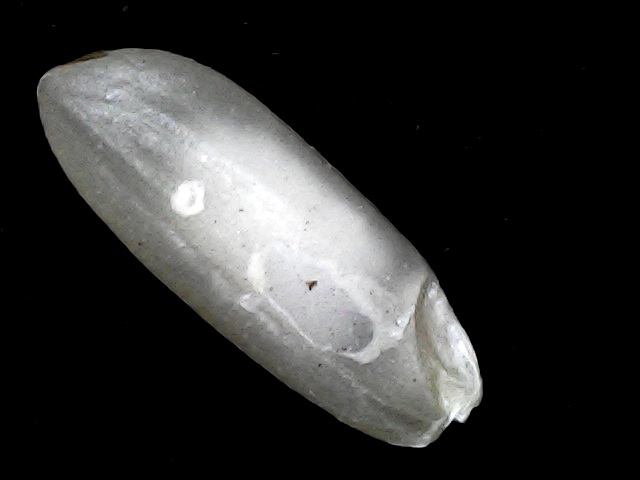
Rice variety: BD91